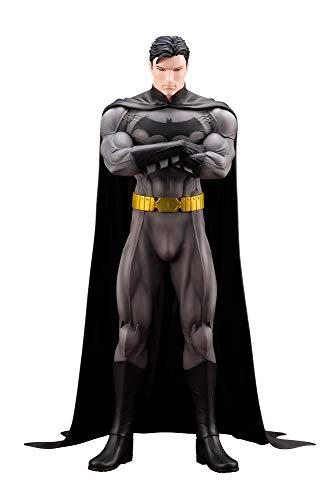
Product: DC Comics: Batman (with Bonus Part) Ikemen Statue
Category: Toys & Games | Collectible Toys | Statues, Bobbleheads & Busts | Statues
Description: Kotobukiya new statue series ikemen continues with Batman.
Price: $79.97
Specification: ProductDimensions:4x4x9inches|ItemWeight:1pounds|ShippingWeight:1pounds(Viewshippingratesandpolicies)|ASIN:B07NDYQ9V8|Itemmodelnumber:DC035|Manufacturerrecommendedage:15yearsandup